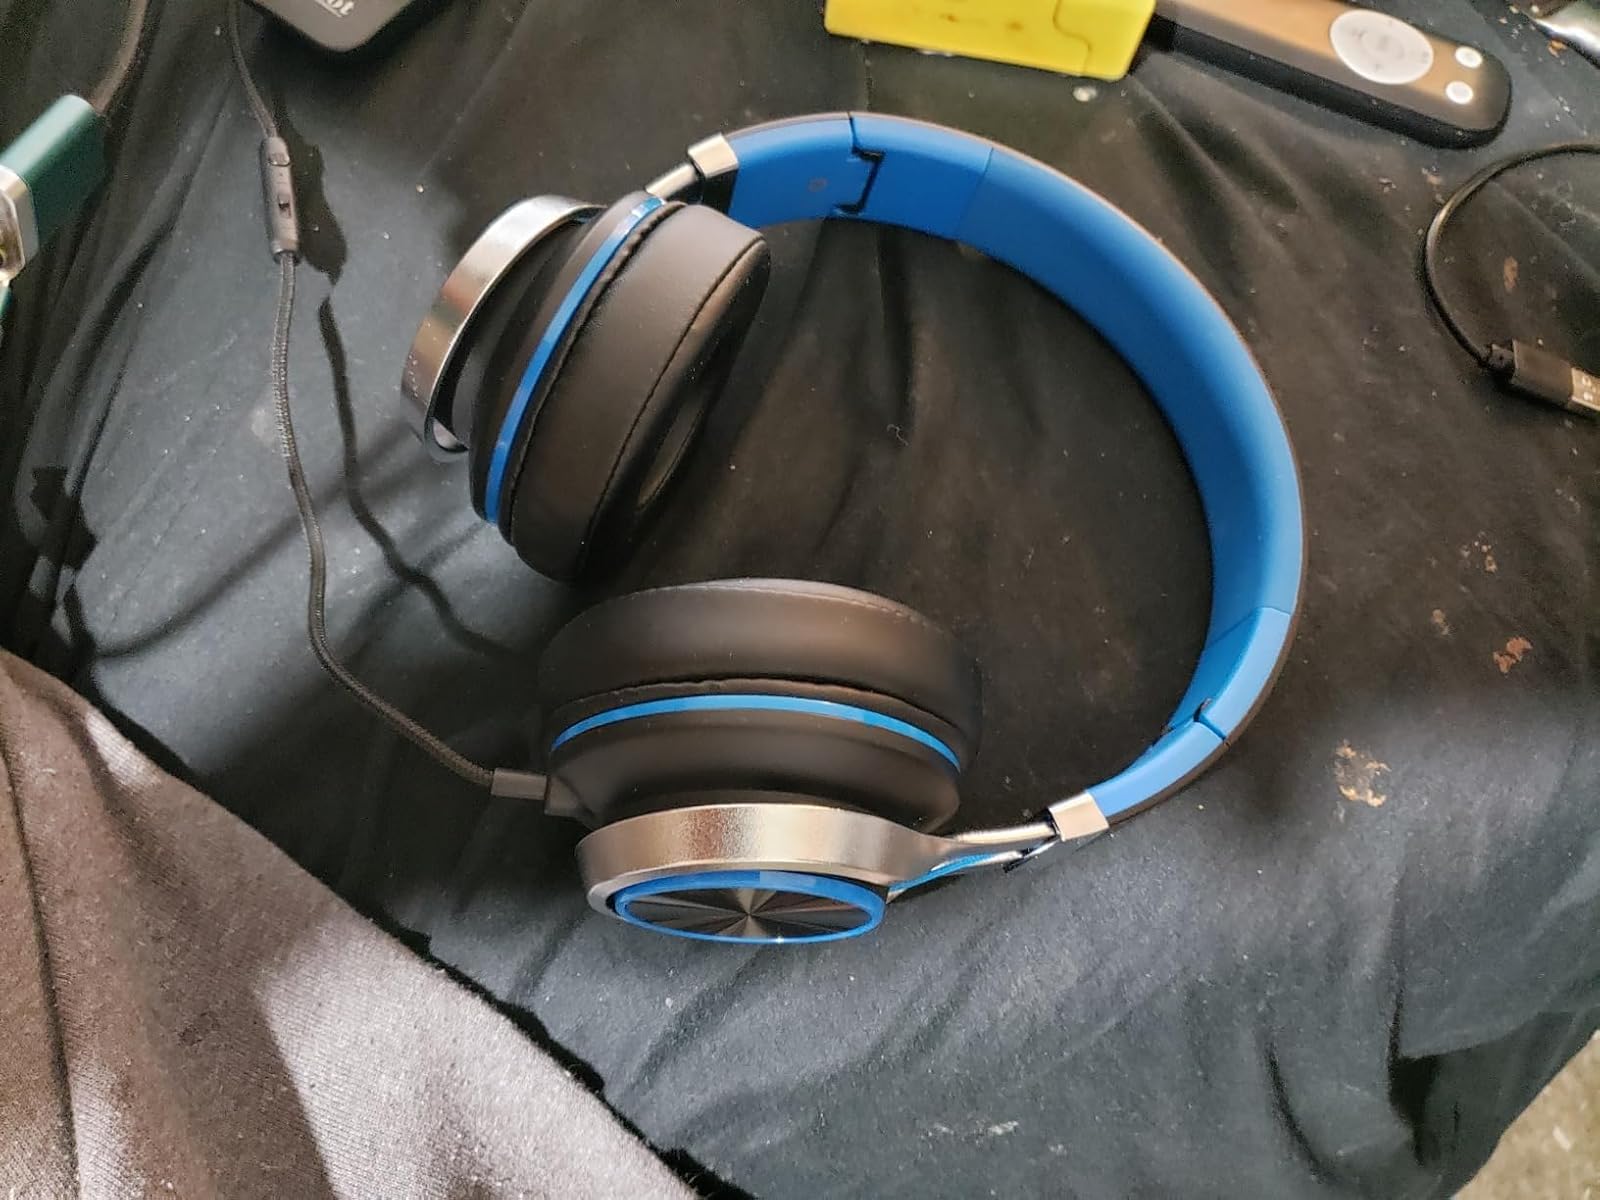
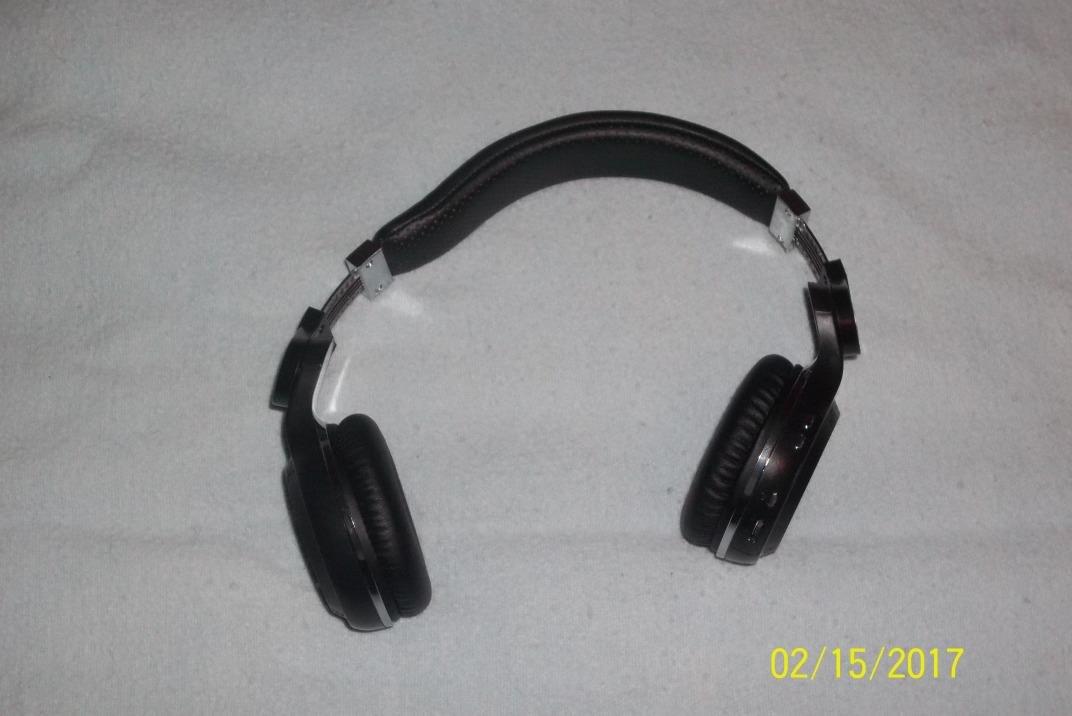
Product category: headphones
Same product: no